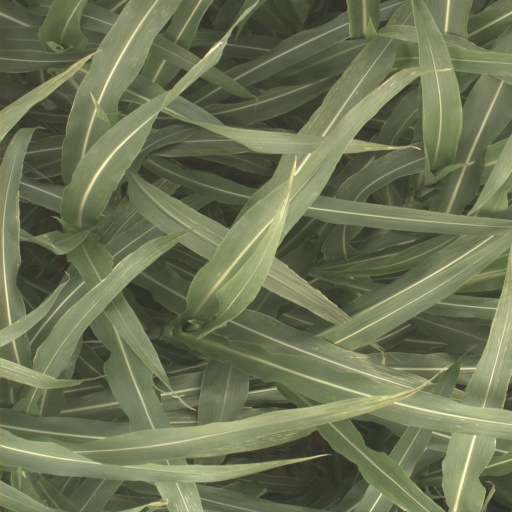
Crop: sorghum